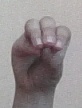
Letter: ha